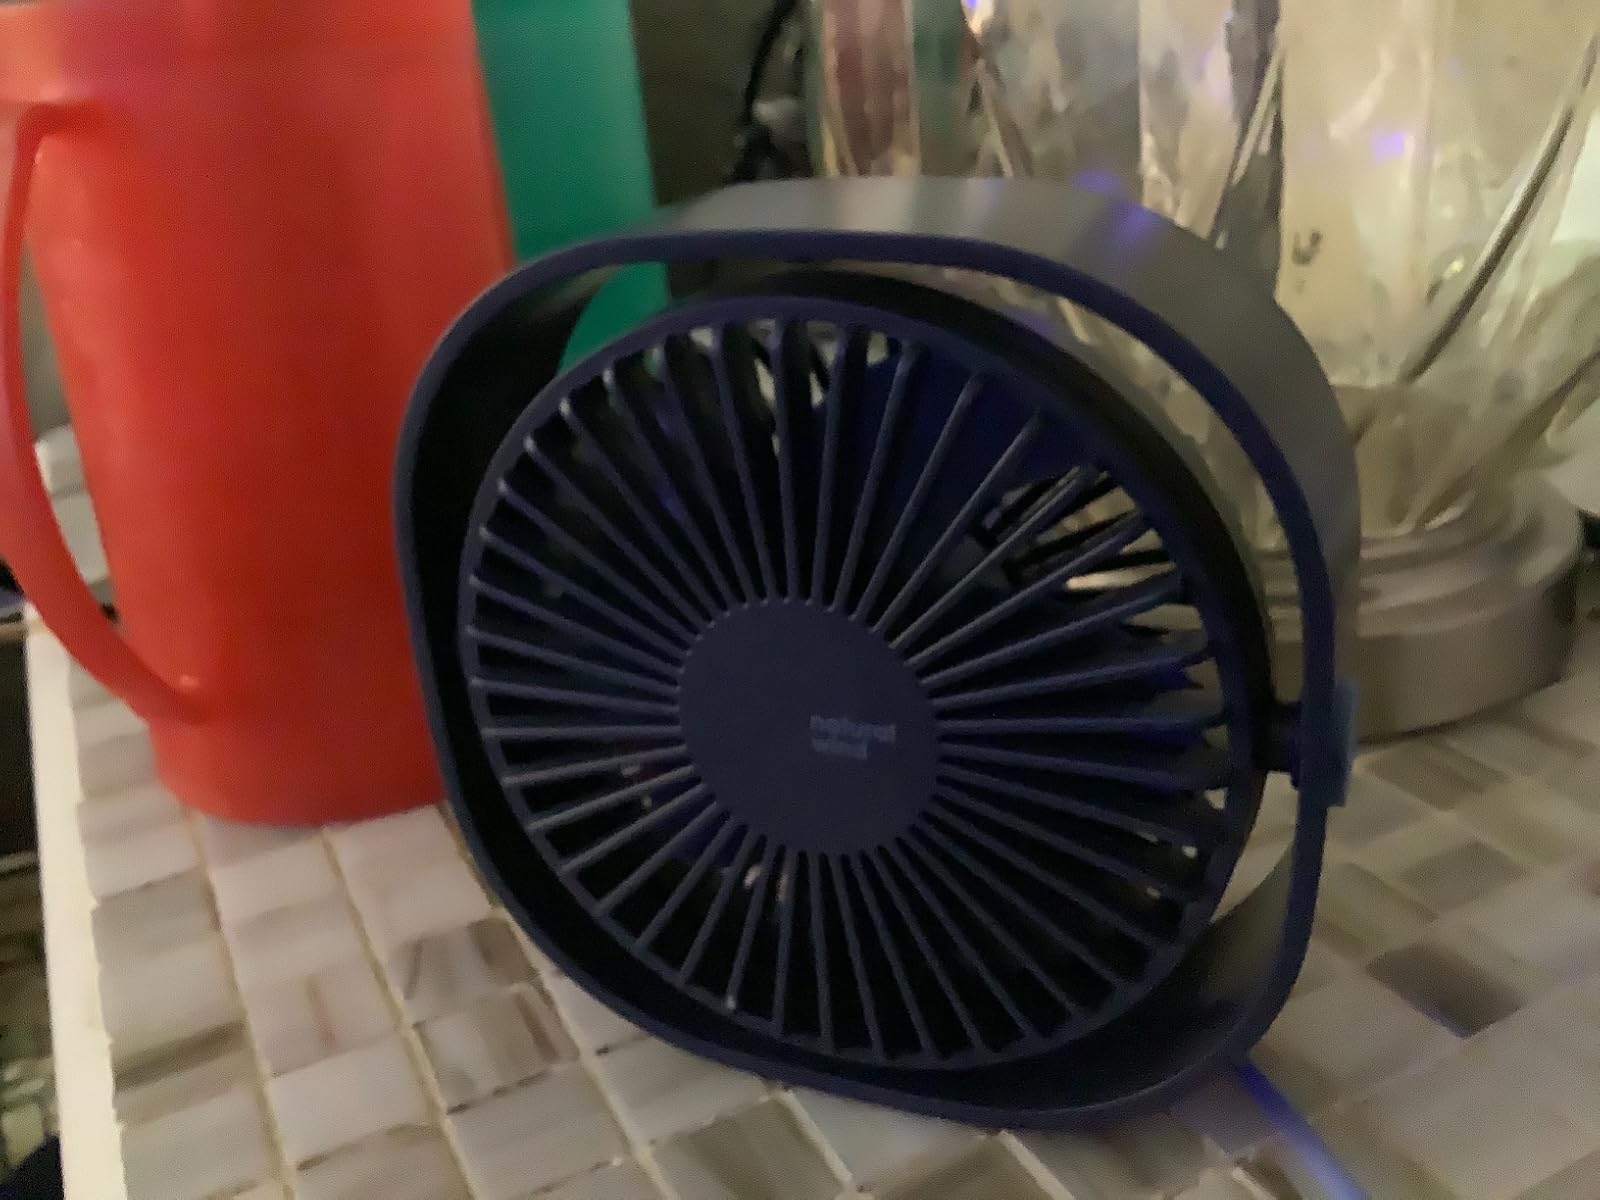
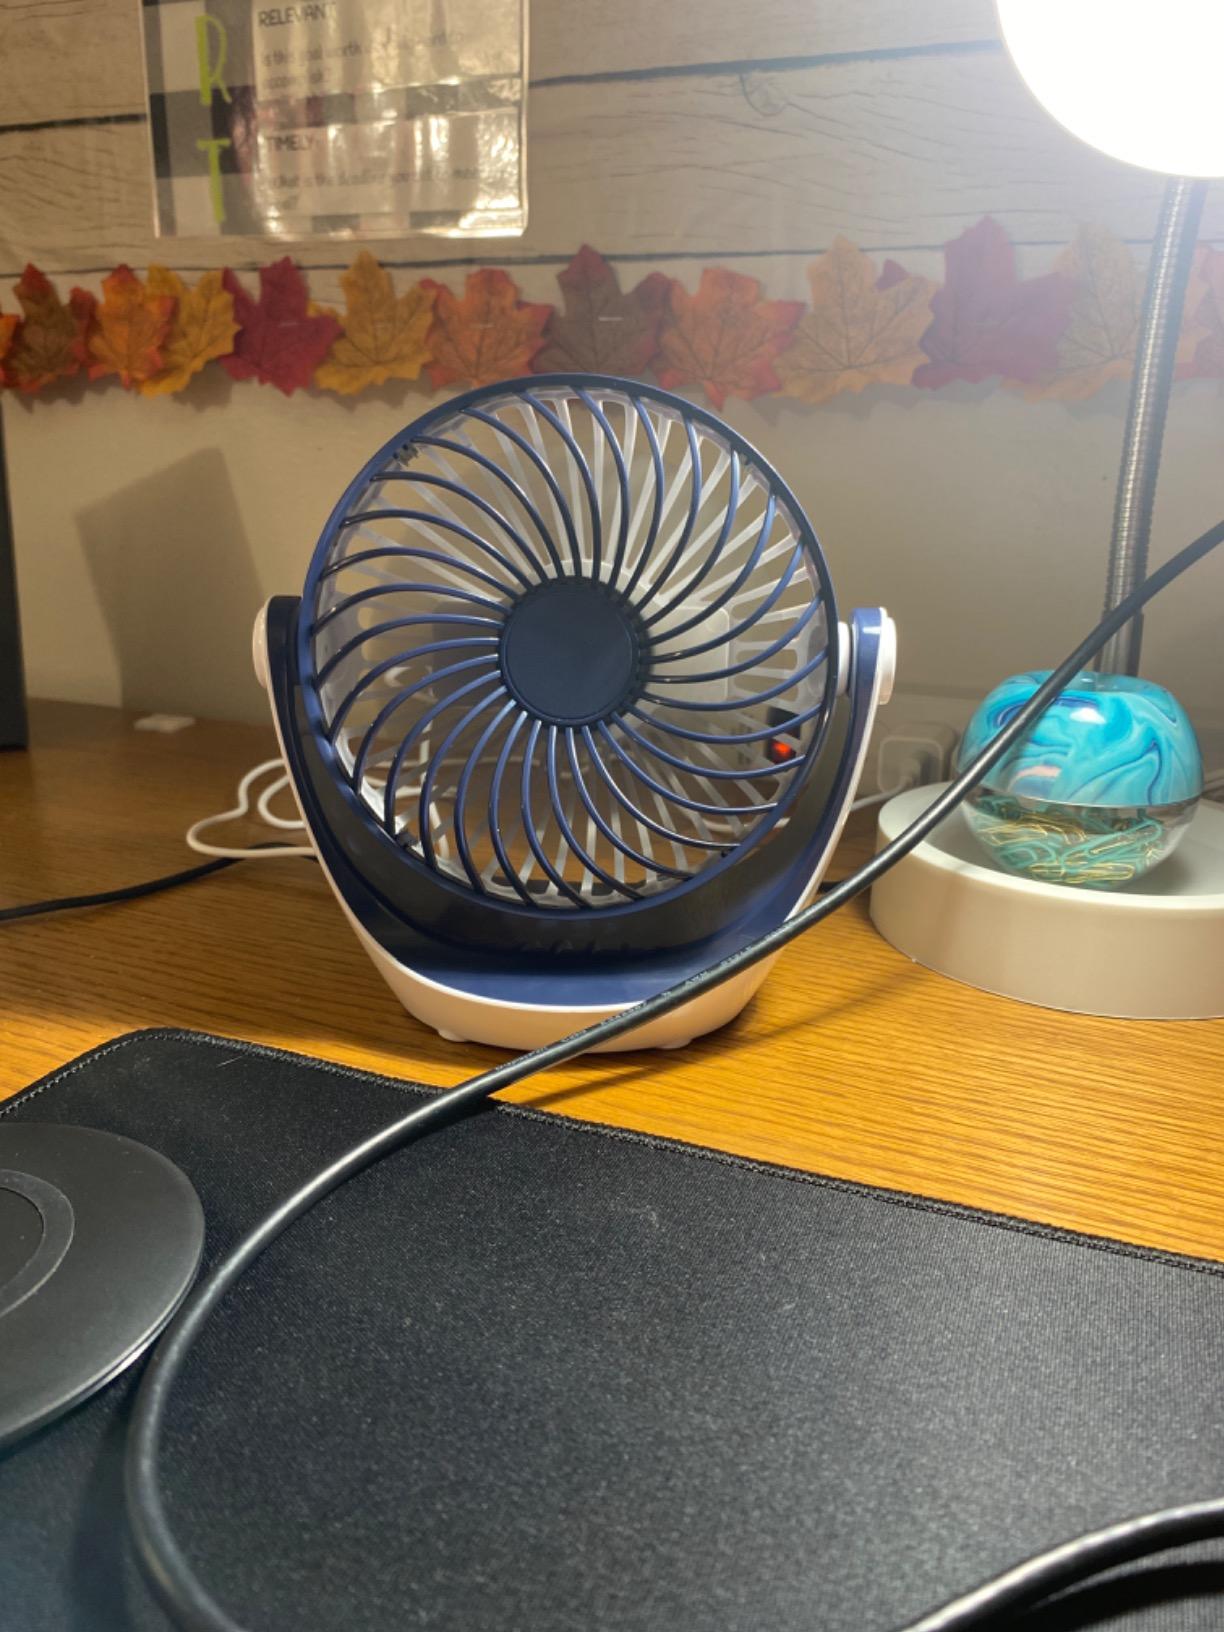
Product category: fan
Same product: no